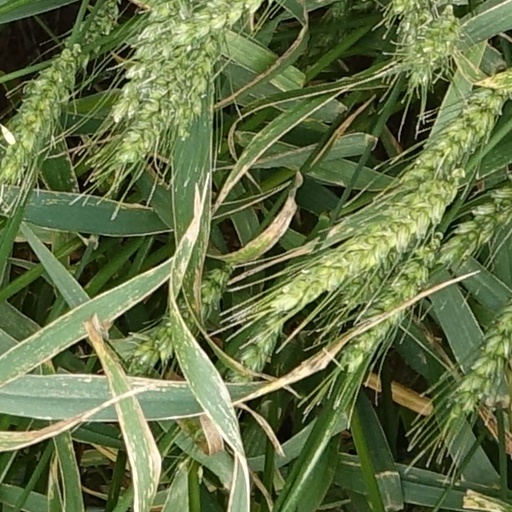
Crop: wheat